Jandek on Corwood

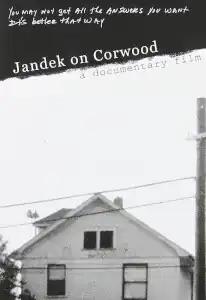

Jandek on Corwood is a documentary about veteran reclusive folk/blues artist Jandek. Unlike most popular music documentaries, the subject himself is not seen in the film in any way; instead, various critics, disc jockeys and journalists, many of whom have had some contact with the notoriously reclusive artist, discuss Jandek, his equally mysterious independent record label Corwood Industries, and his music (which reached 39 albums at the end of 2004).